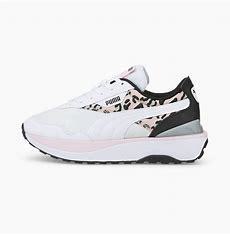
Brand: Puma
Model: Cruise Rider